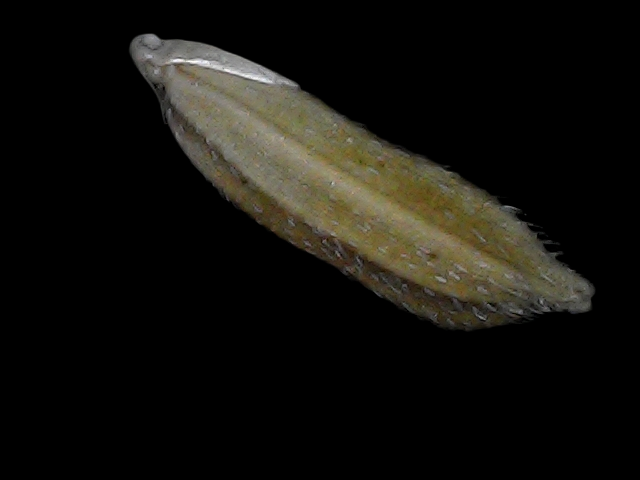
Rice variety: Bd93